Vartiovene 55

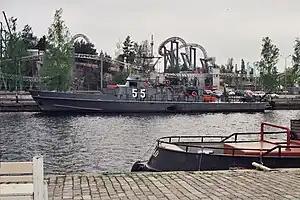
"Vartiovene 55" in Tampere, prior to its transfer to Helsinki.

The Finnish Navy resigned ownership of the ship in 1999, and since 2006 it has been in private ownership, stripped of its armament. Since 2012, it has been in commercial use in Helsinki. The ship is owned by the company Wave and Soul Cruises, which rents the ship for private trips and maintains the ship's condition.